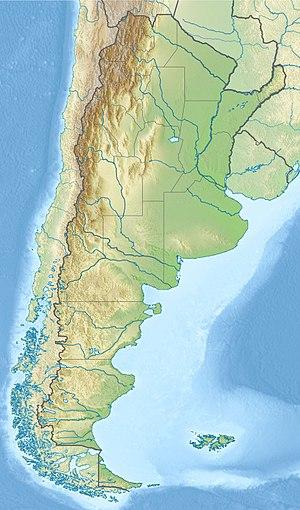
Laboulaye est une ville de la province de Córdoba, en Argentine, et le chef-lieu du département de Presidente Roque Saénz Peña.
Les parcs nationaux d'Argentine constituent un réseau de 37 parcs nationaux en Argentine. Les parcs couvrent une grande variété d'habitats naturels, du Parc national Baritú à la frontière avec la Bolivie jusqu'au Parc national Tierra del Fuego à l'extrémité sud du continent.
La Lagune Llum, en Argentine, est un petit lac andin d'origine glaciaire situé dans la province de Río Negro, en Patagonie, dans le département de Bariloche.
L'île des États est une île argentine située à l'est de la Terre de Feu. Elle a été découverte le 25 janvier 1616 et décrite pour la première fois par l'Anversois Jacob Le Maire. Elle est nommée ainsi d'après les États généraux des Pays-Bas, à l'époque le gouvernement des Provinces-Unies.
Le parc national Los Arrayanes est un parc national situé dans le département de Los Lagos de la province argentine de Neuquén. Il occupe les 1 753 hectares de la péninsule de Quetrihué, sur la rive nord du lac Nahuel Huapi.
Yerba Buena est une ville de la province de Tucumán, en Argentine, et le chef-lieu du département de Yerba Buena. Elle est située à l'ouest de la capitale provinciale, San Miguel de Tucumán et fait partie de son agglomération, le Gran San Miguel de Tucumán. Sa population s'élevait à 50 783 habitants en 2001, en hausse de 39,9 % par rapport à 1991.